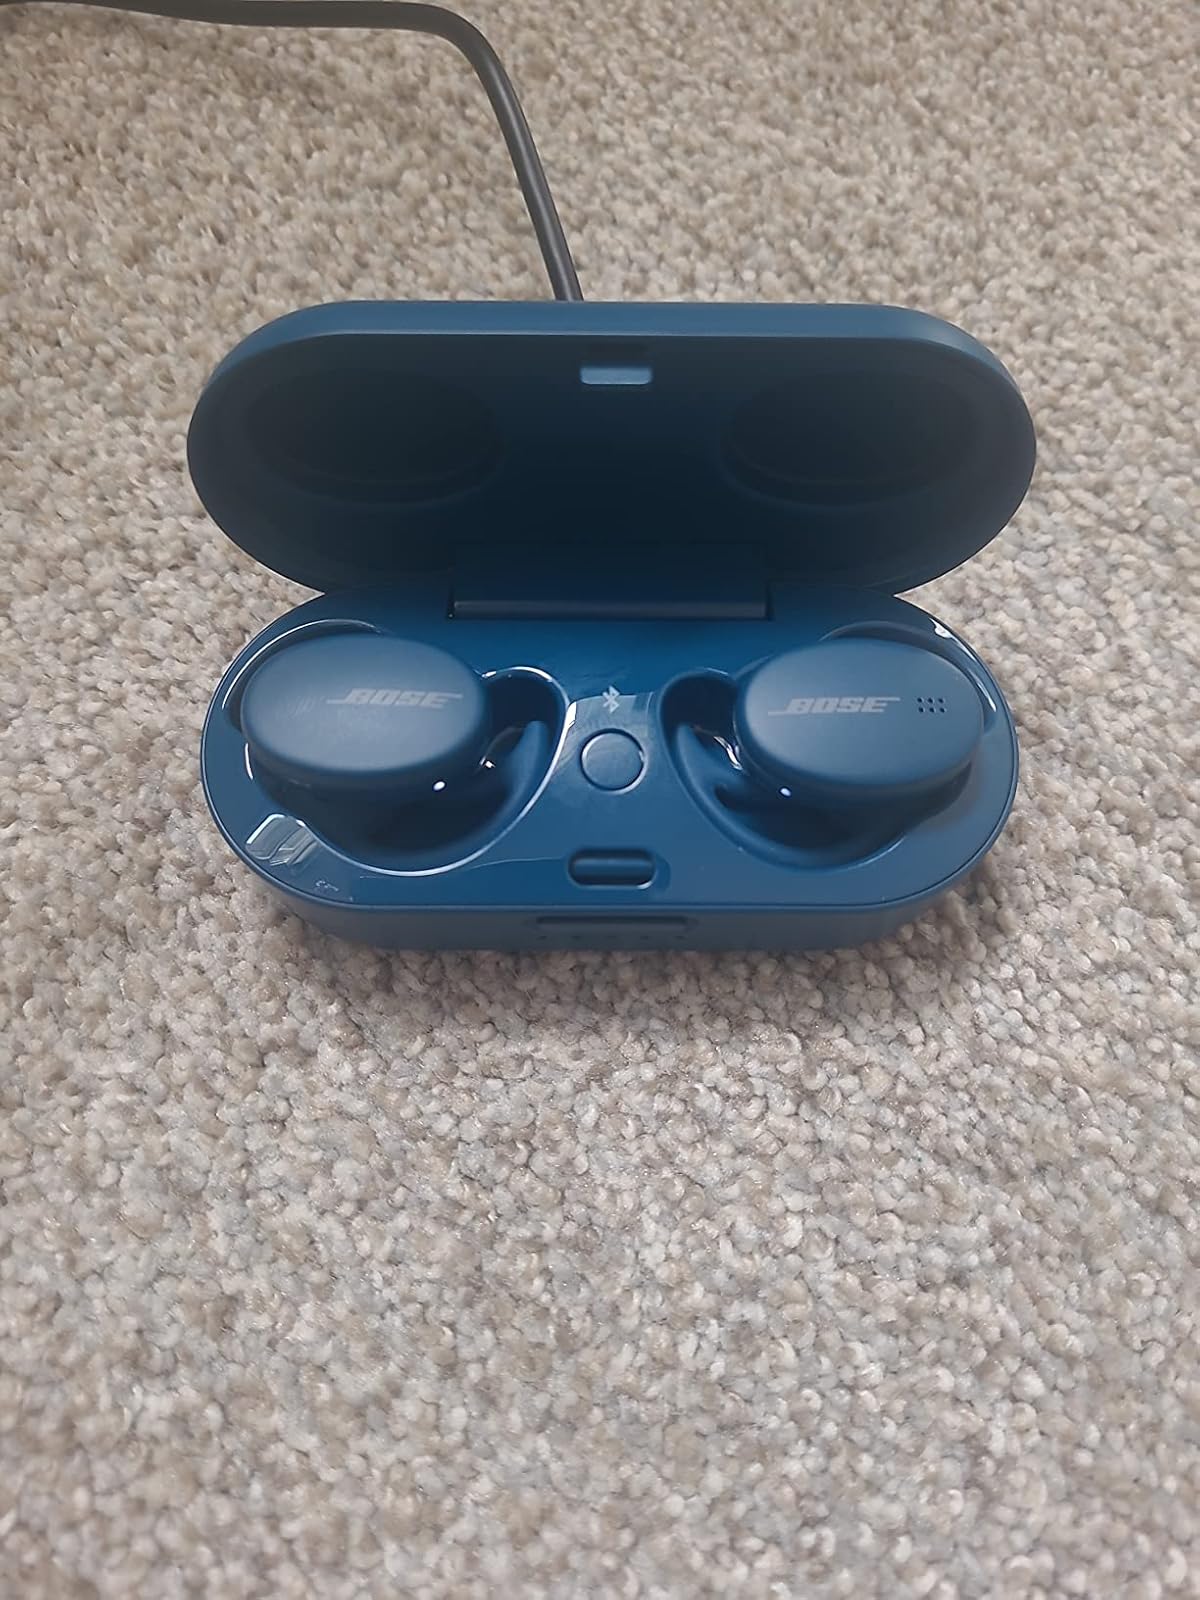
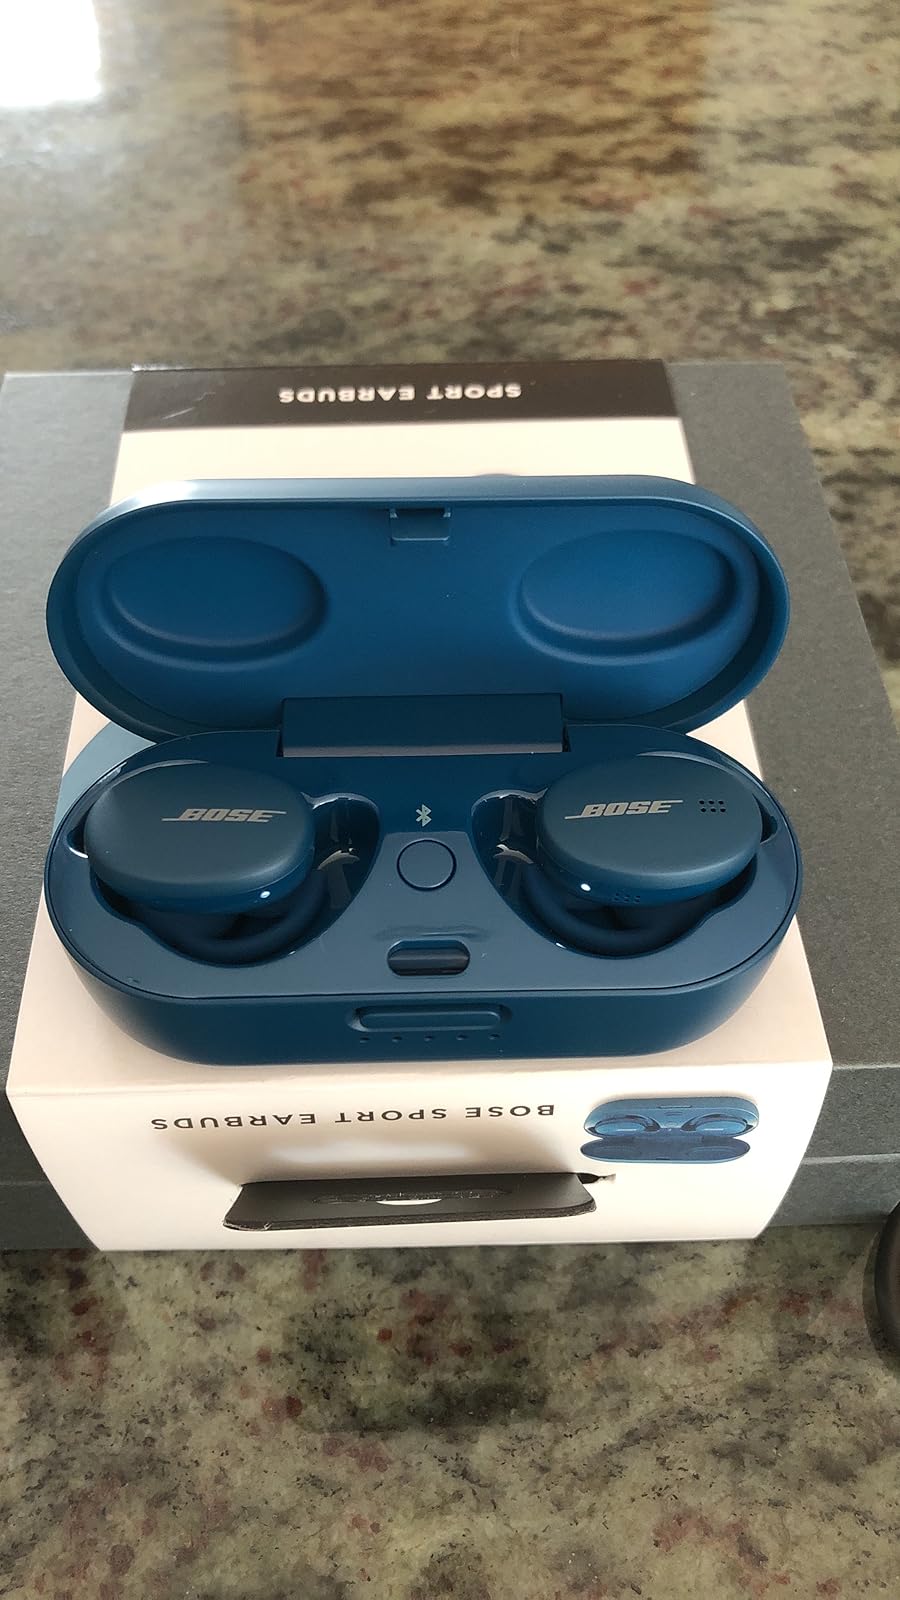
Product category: earbuds
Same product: yes